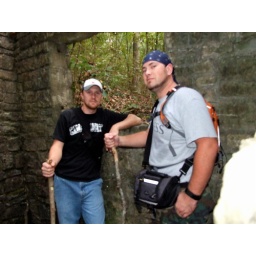
Eddie and I in a rock house